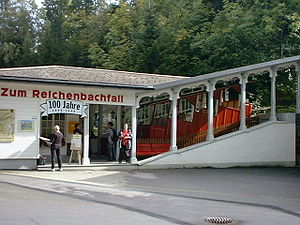
Reichenbachfall-Bahn
Den nederste station
Reichenbachfall-Bahn, er en kabelbane i Meiringen i den schweiziske kanton Bern.